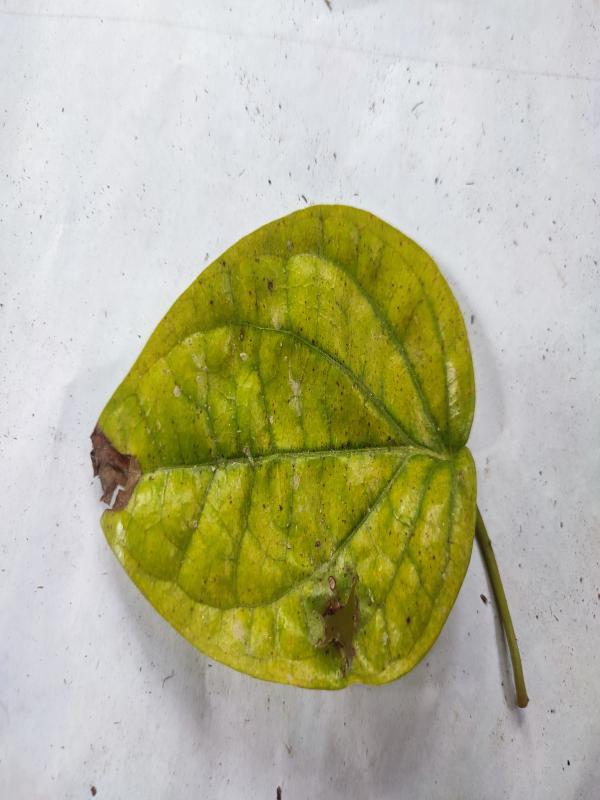
Label: Dried_Leaf